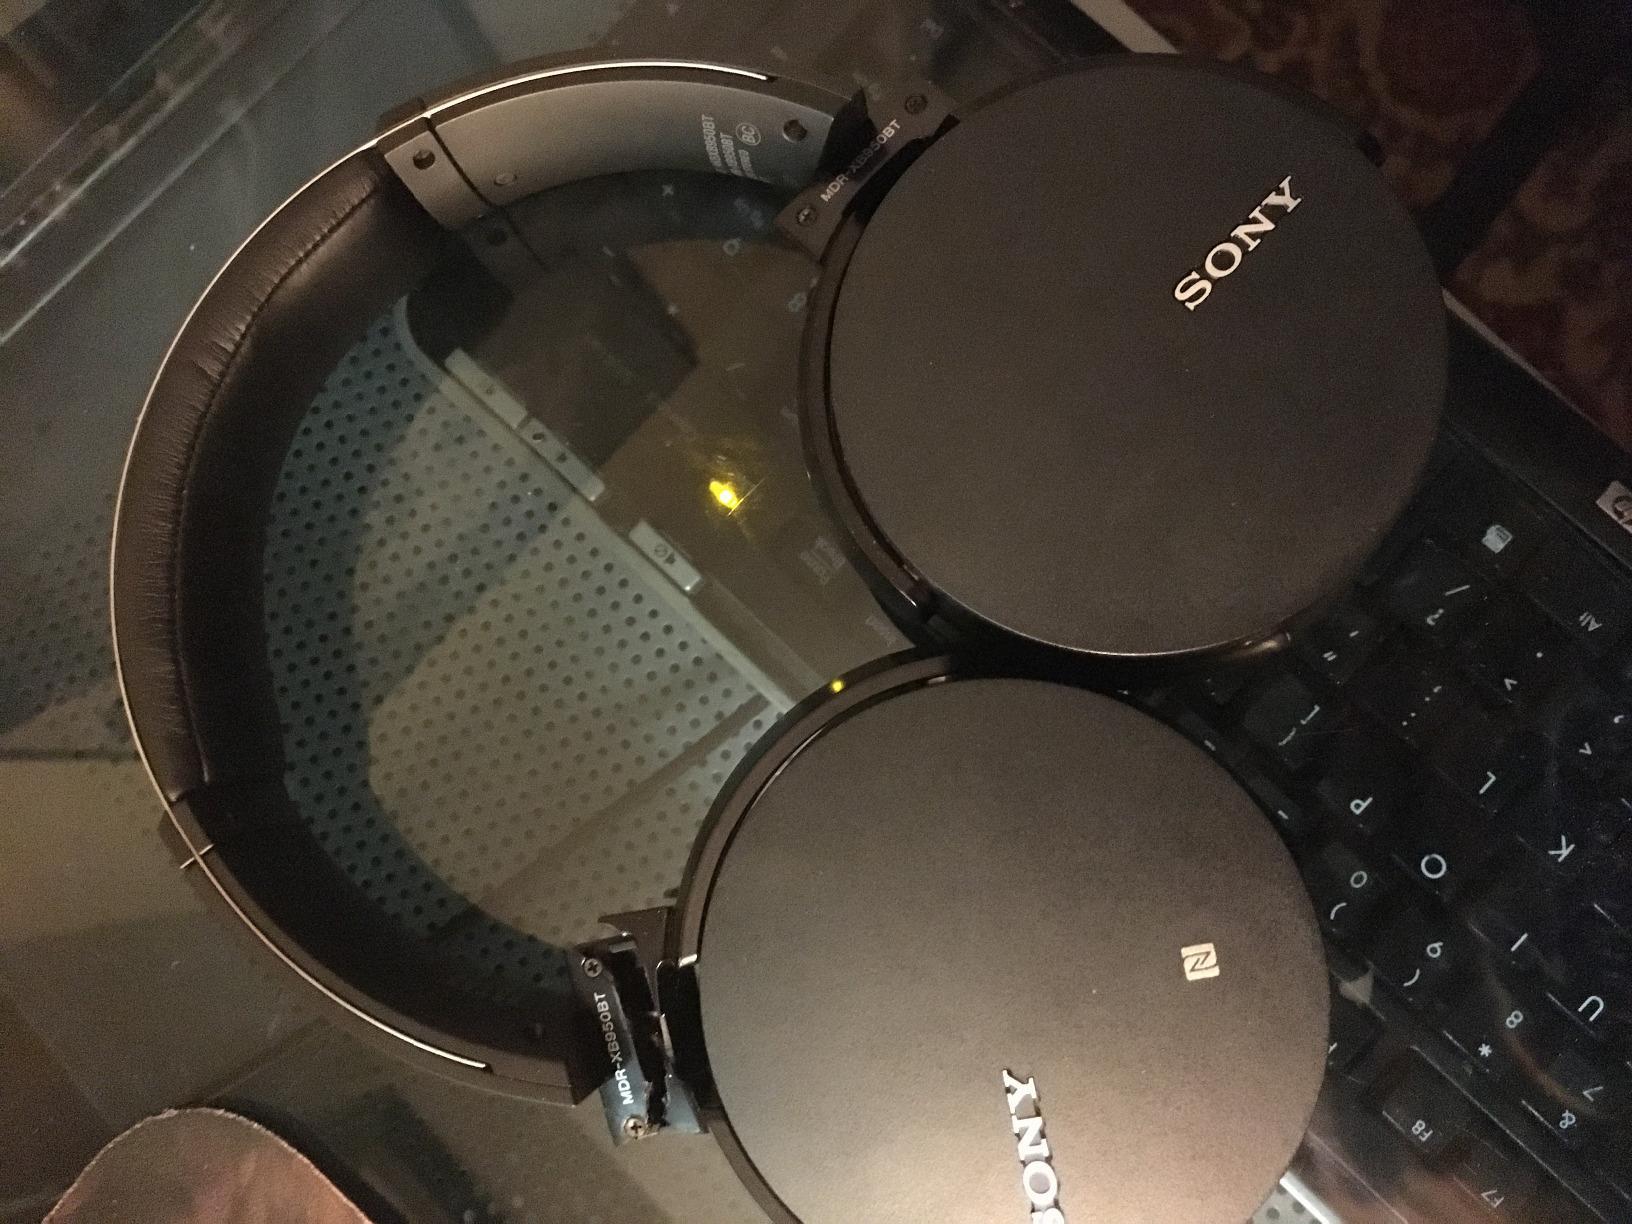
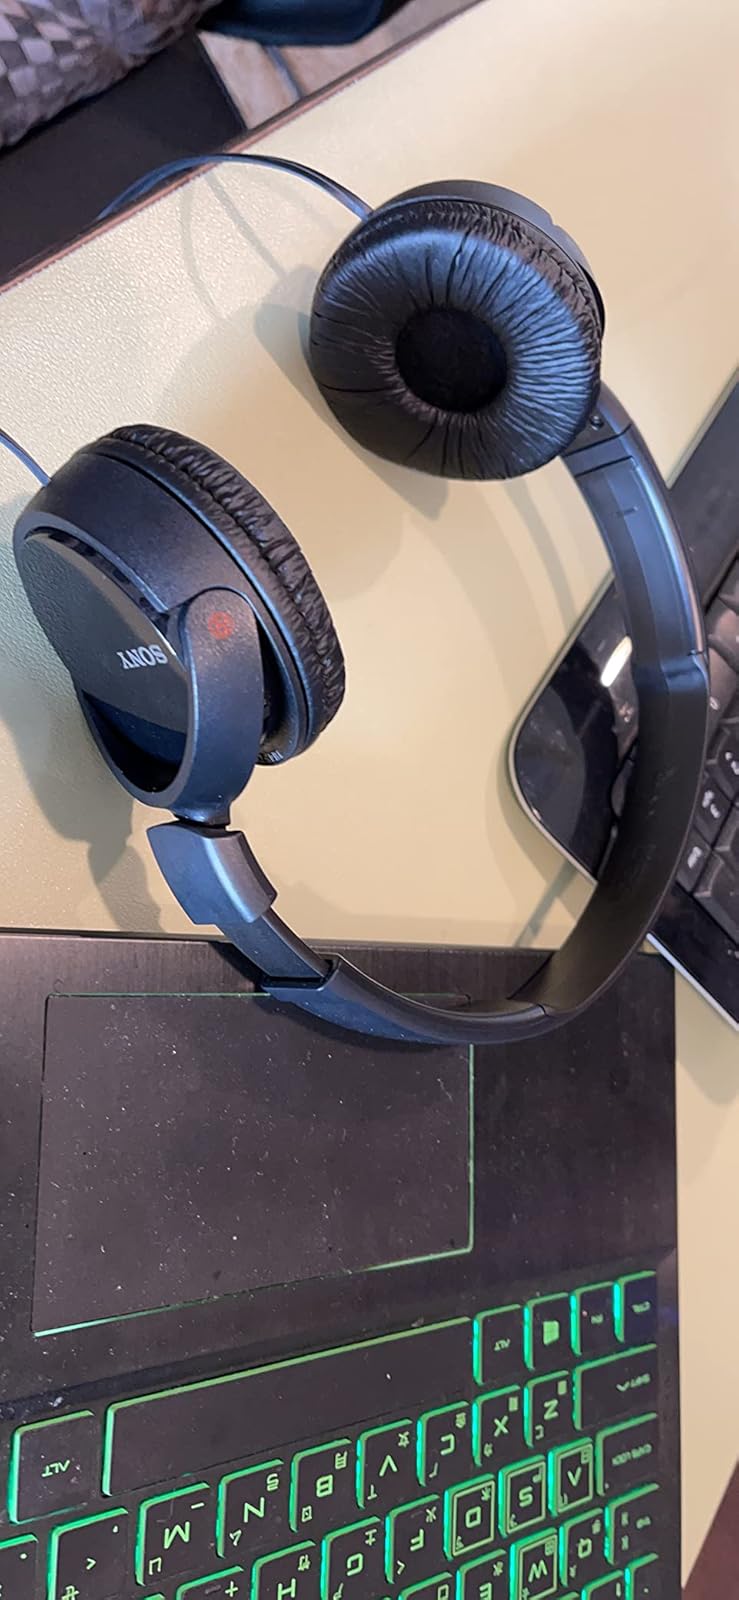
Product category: headphones
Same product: no